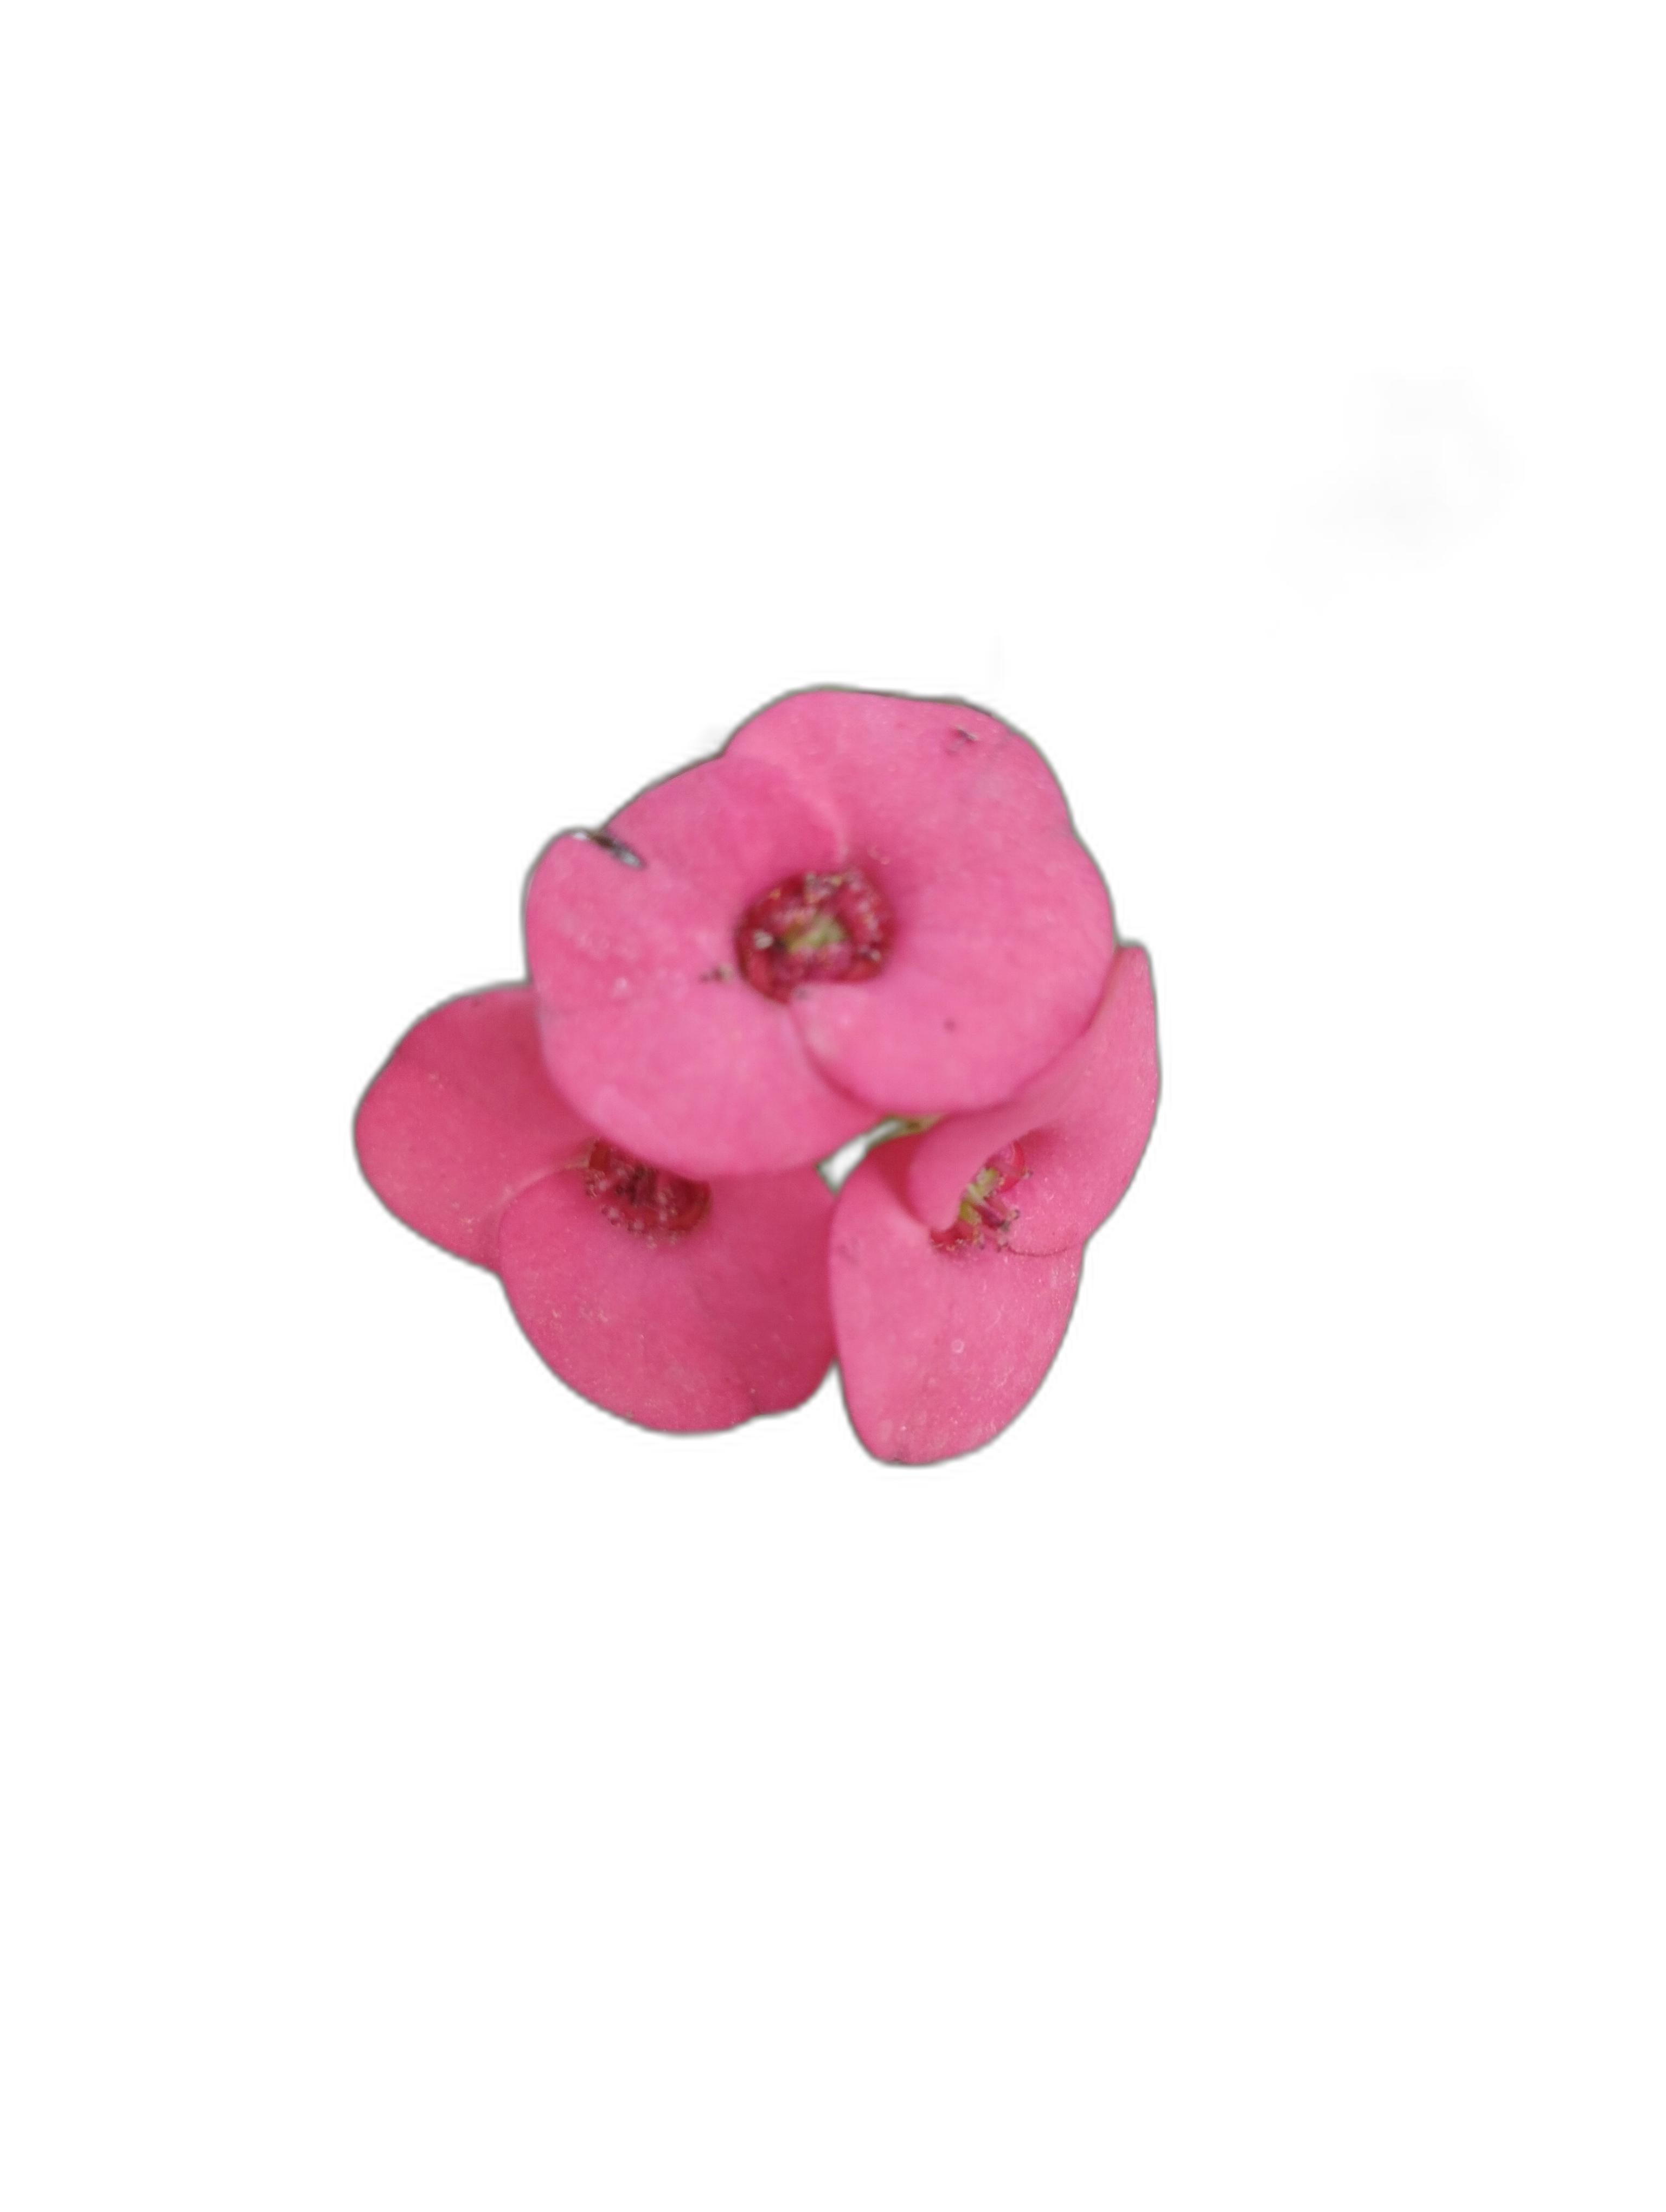
Label: Crown of thorns